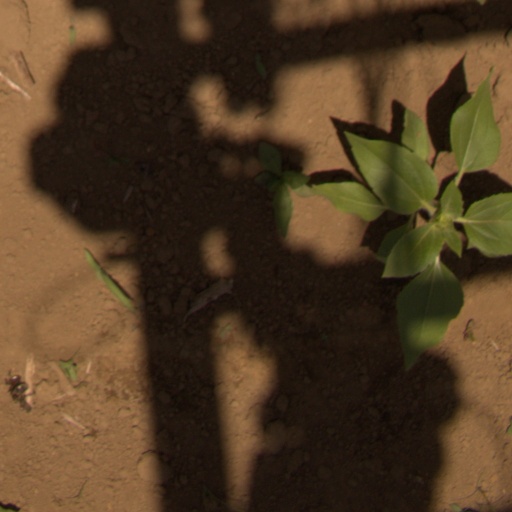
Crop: Jerusalem artichoke